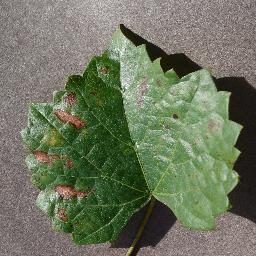
Label: Grape___Esca_(Black_Measles)